Fittja gård

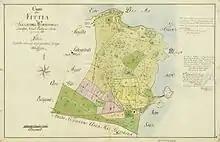
Map of Fittja gård in 1780

During the 18th century the estate changed ownership a number of times, and a new main house was built in mid-century. The 1780s estate extended from Mälaren in the north to Alby gård in the south, and from Fittja Point and Lake Alby in the east to Slagsta gård in the west. From 1778 to 1787 its owner was financier Johan Liljencrantz, one of the largest landowners in the socken and lord of Sturehov Manor and the seat farm of Norsborg. In 1787, the northern section with the brickworks became part of Slagsta.